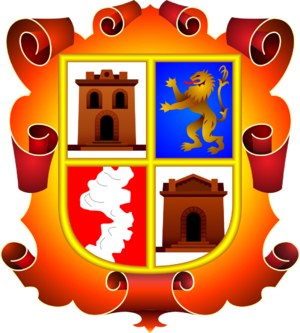
Andahuaylas est la deuxième ville principale de la région d'Apurimac et capitale de la province d'Andahuaylas au Pérou, Elle est remarquable pour son architecture coloniale. Le nom d'Antahuaylas signifie en quechua prairie des nuages colorées et lui a été donné du fait que la lumière des rayons du soleil, en se couchant dans le lac Pacucha, est réfractée dans les nuages. C'est ce qui donne au ciel sa couleur si particulière.